Gingerbread (architecture)

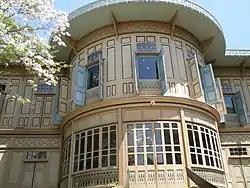
Gingerbread air passages under the windows of Vimanmek Mansion in Bangkok, Thailand

The gingerbread house by design combines architectural knowledge that stemmed abroad, into an understanding of the Caribbean climate and its living conditions. They were constructed with tall doors, high ceilings, with steep turret roofs to redirect hot air above its inhabitable rooms, along with a cross-breeze of louvered shutter windows on all sides instead of glass to offset the most scorching of days, flexible timber frames with the innate ability to weather some of the toughest storms and tremors, and built with wrap-around verandas. The houses are usually constructed of wood, masonry, or stone and clay.